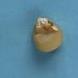
Maize quality: Bad